Ferenc Fejtő

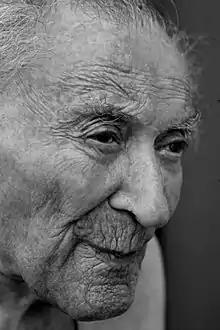
Fejtő in 2007

Ferenc Fejtő (31 August 1909 – 2 June 2008), also known as François Fejtő, was a Hungarian-born French journalist and political scientist specializing in Eastern Europe.